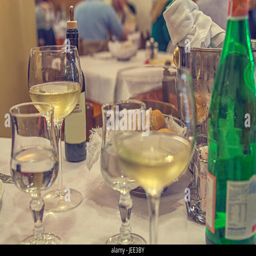
table setting after a dinner in a restaurant with wine , bottle , water , and bread